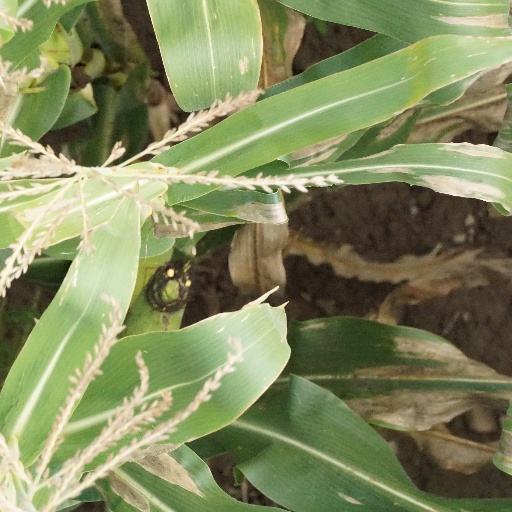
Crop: maize; corn